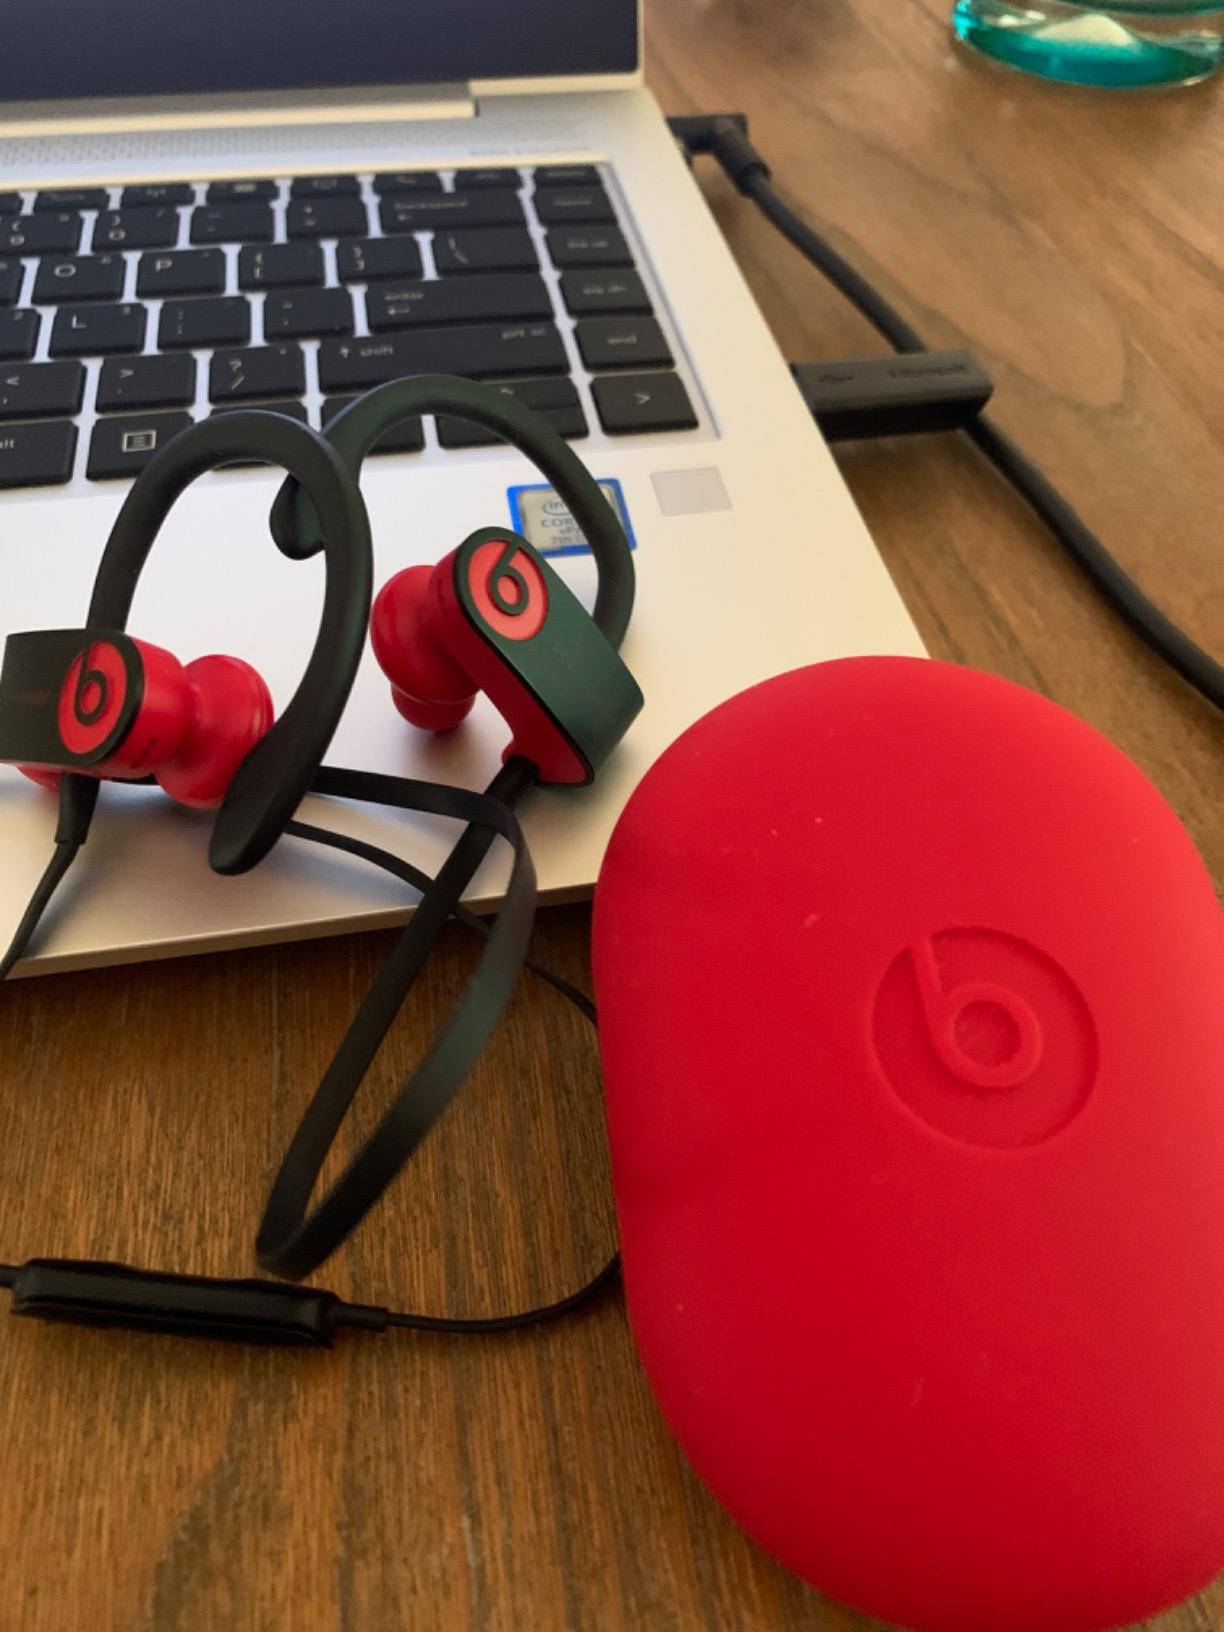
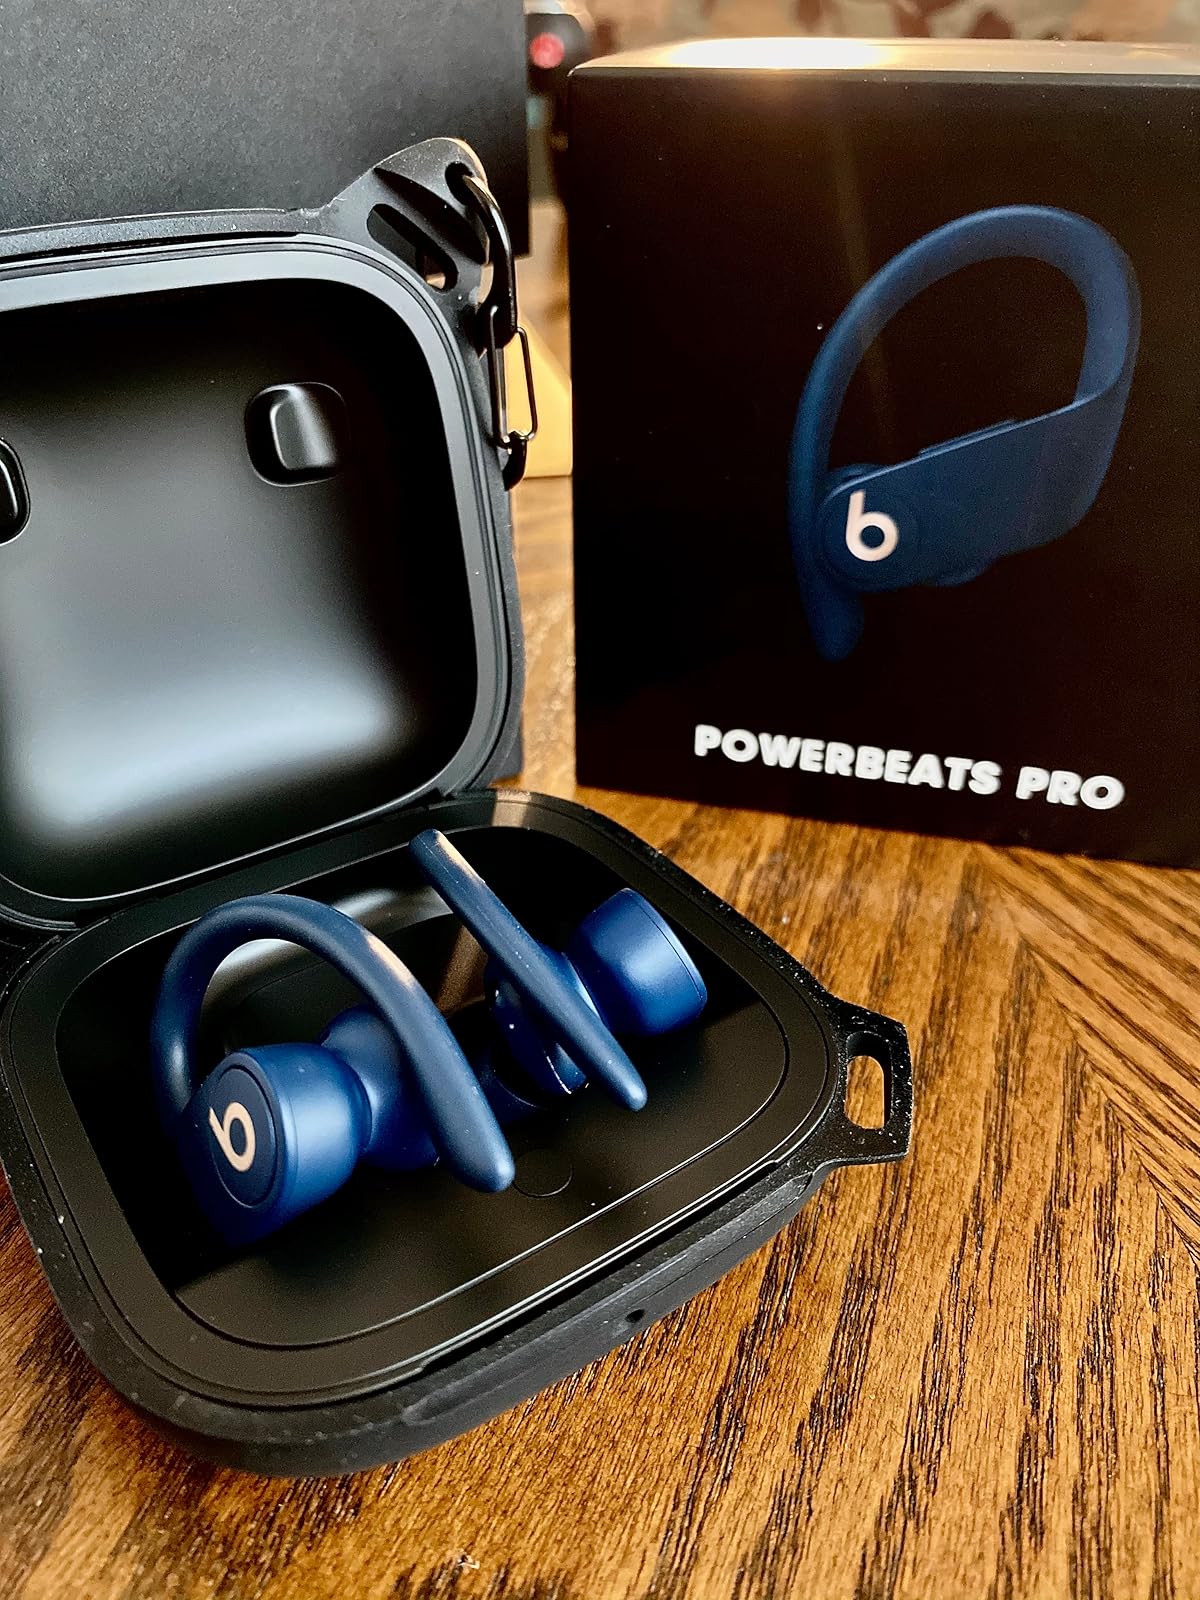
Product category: earbuds
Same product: no